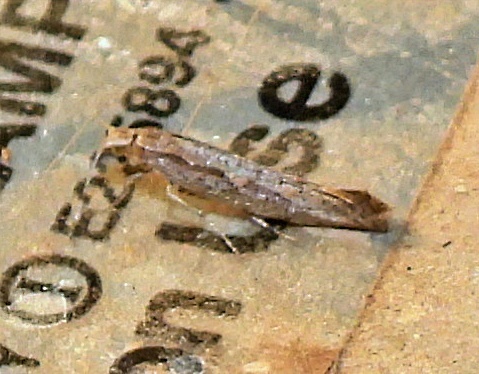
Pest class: diamondback_moth